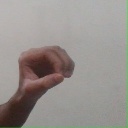
अक्षर: औ